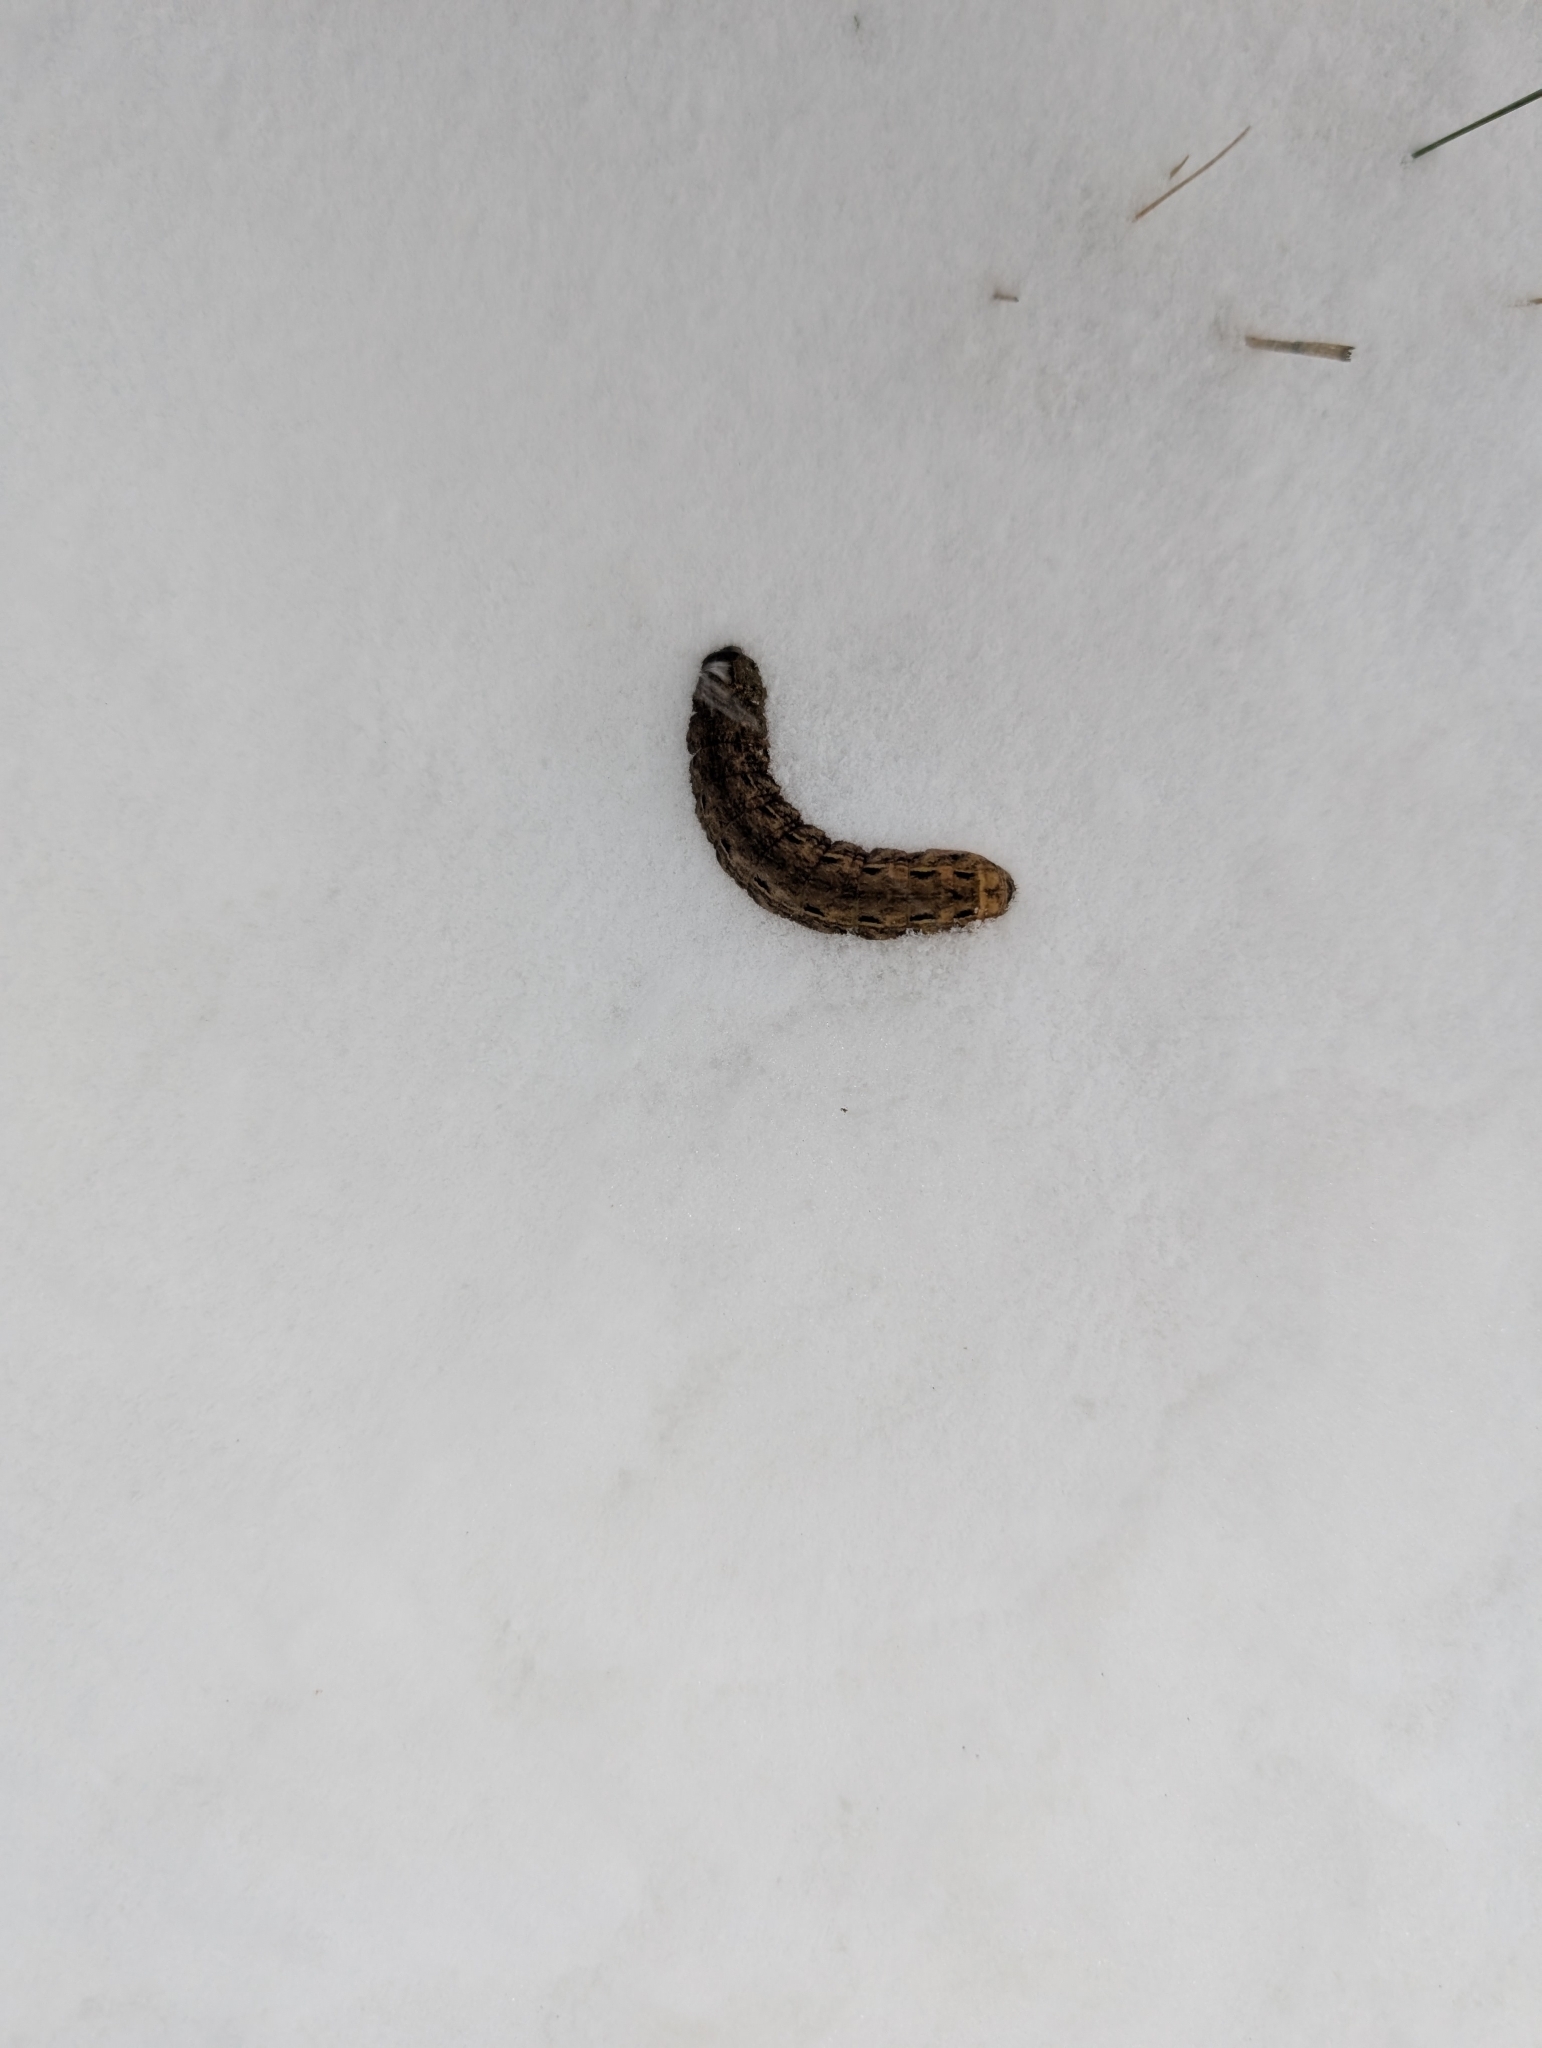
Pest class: cutworms